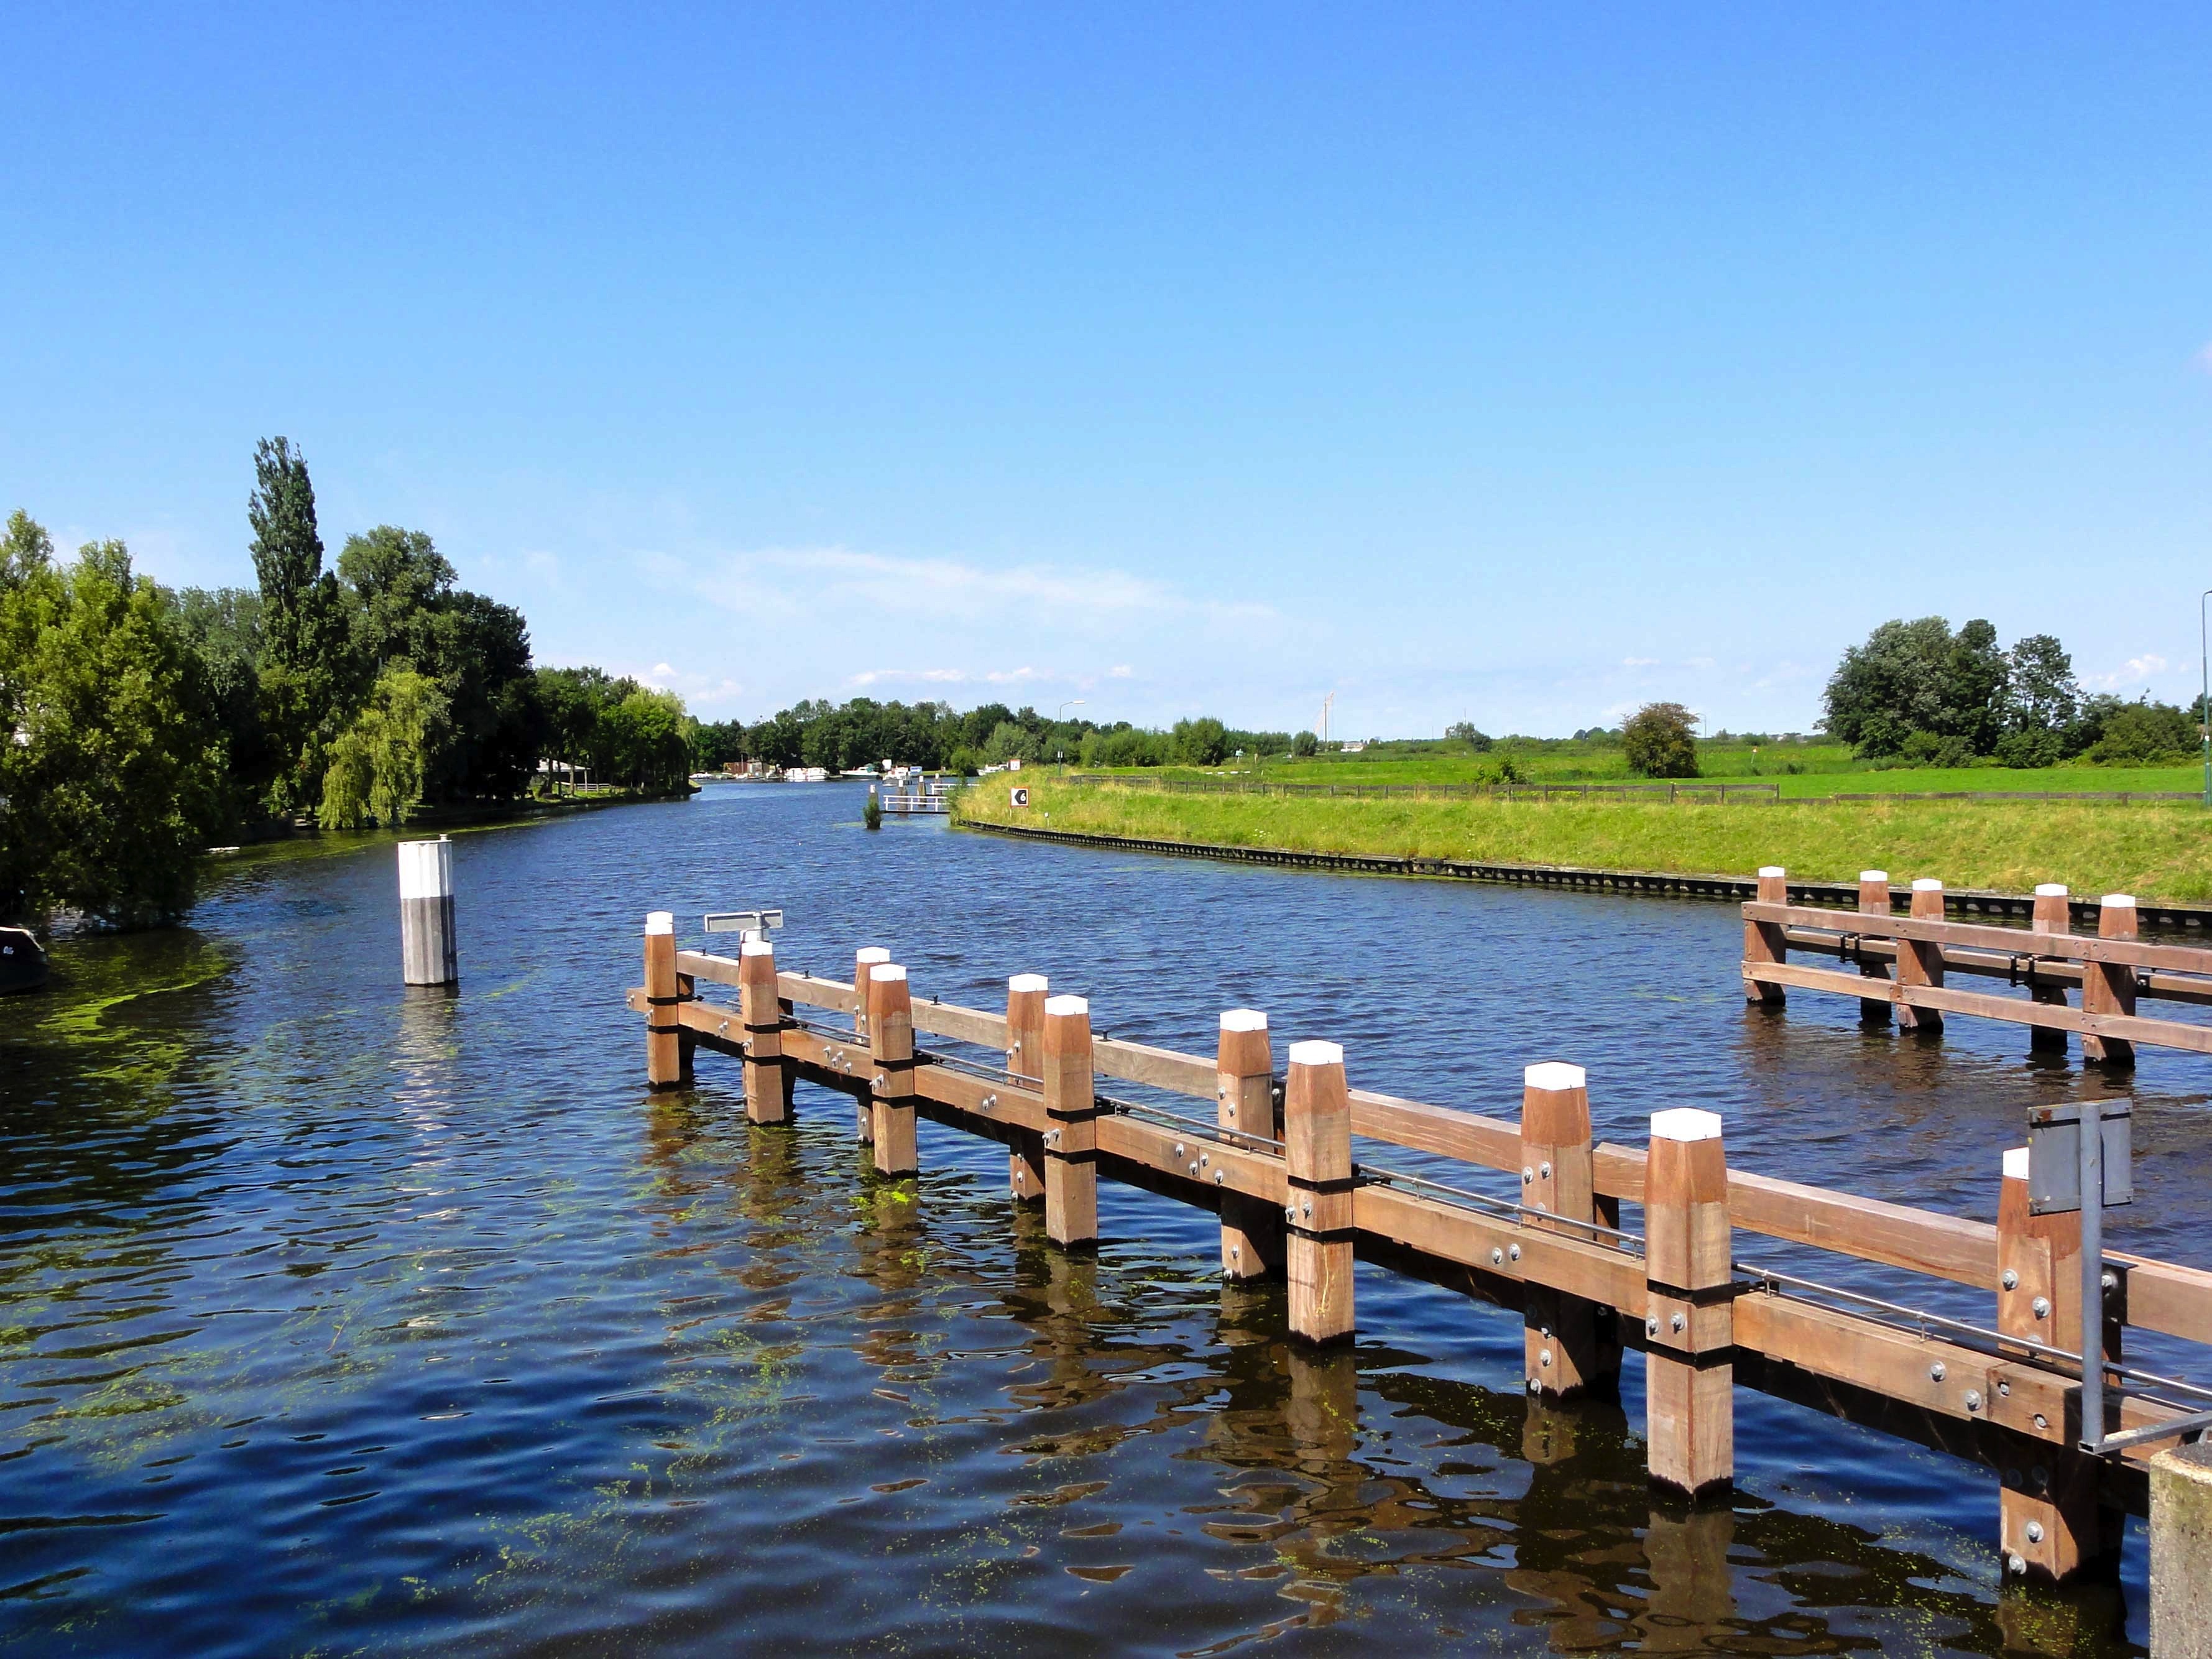
water, nature, dock, sky, countryside, lake, pier, river, country, summer, spring, reservoir, waterway, trees, outside, netherlands, clouds, boating, wetland, reflections, channel, watercraft rowing